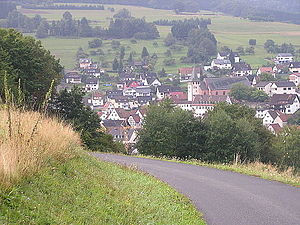
Frammersbach
Frammersbach er en købstad i Landkreis Main-Spessart i regierungsbezirk Unterfranken i den tyske delstat Bayern.